Byron Young (linebacker)

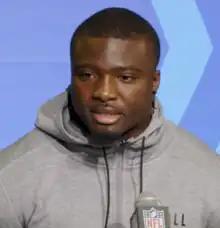
Young at the 2023 NFL Combine

Byron Young (born March 13, 1998) is an American professional football linebacker for the Los Angeles Rams of the National Football League (NFL). He played college football for the Georgia Military Bulldogs and Tennessee Volunteers.